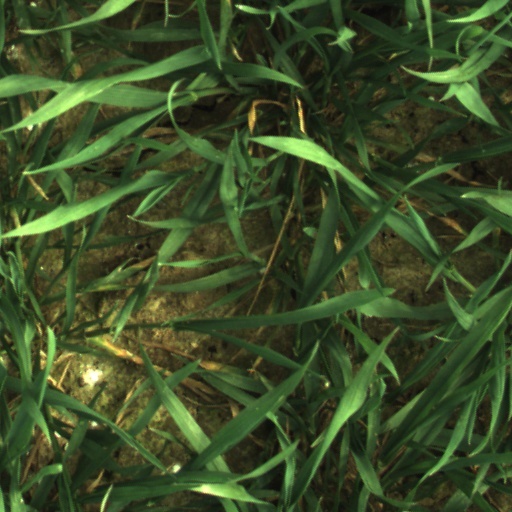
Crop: wheat